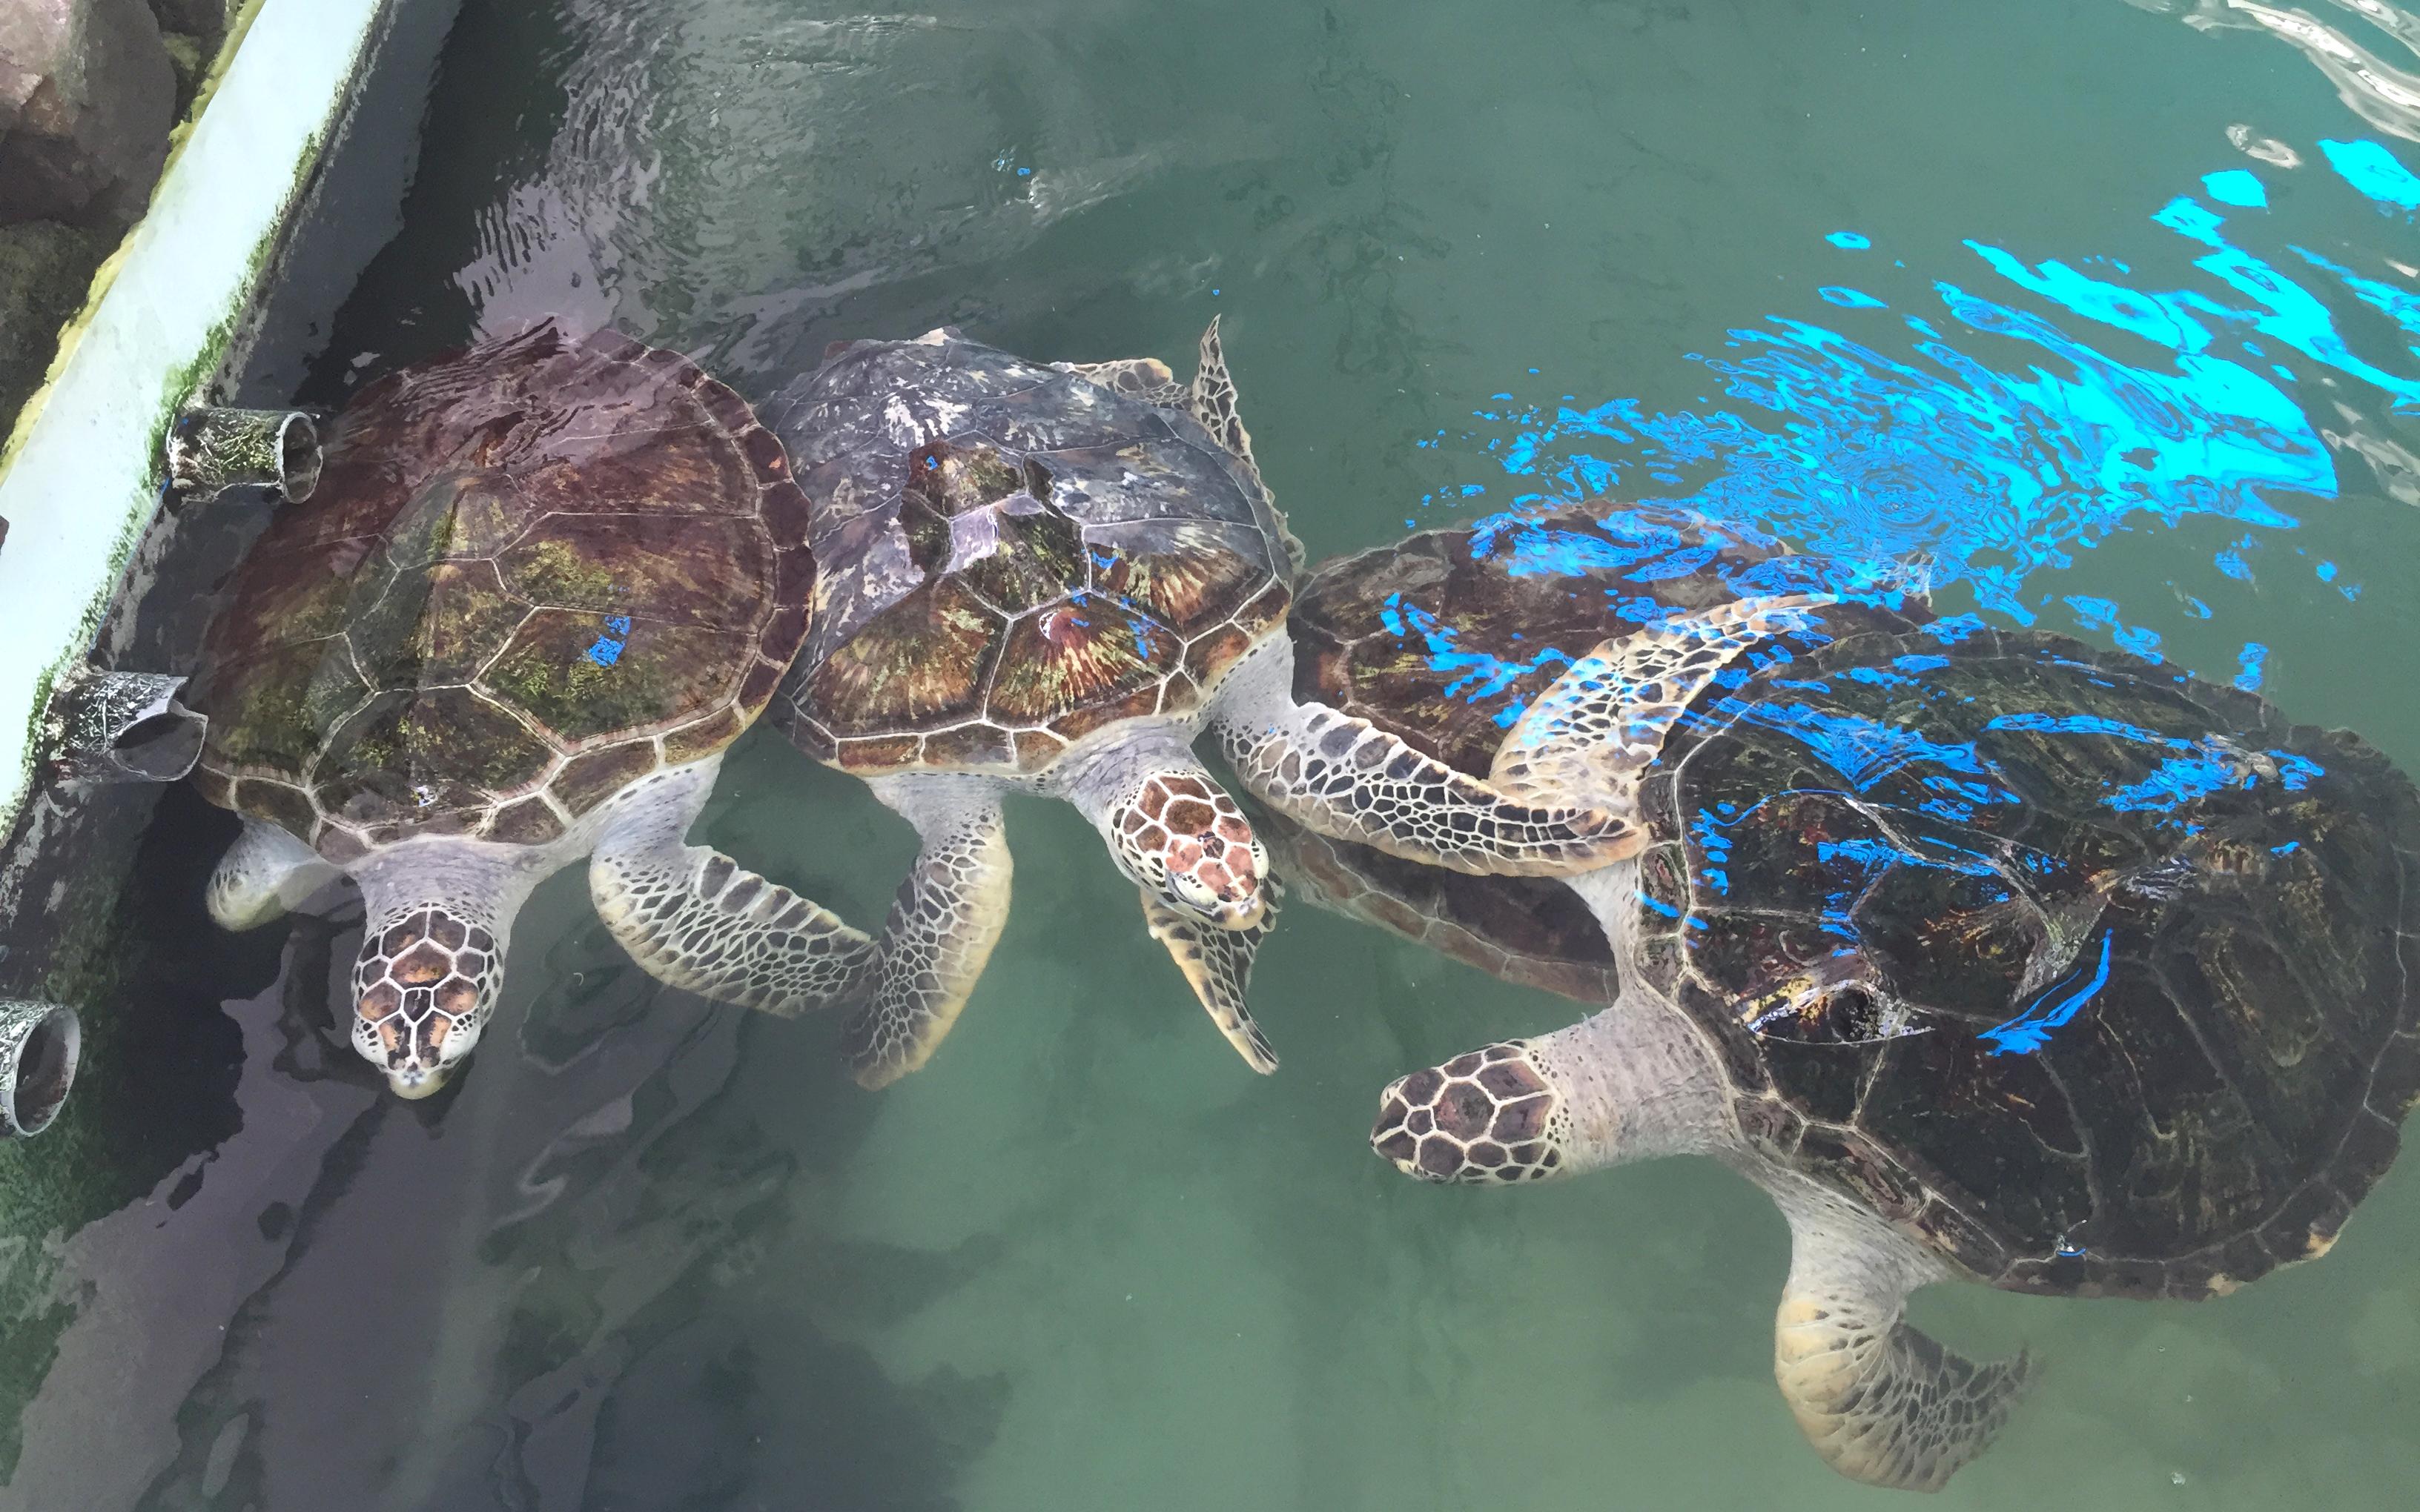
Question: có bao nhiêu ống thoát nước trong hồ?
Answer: có ba ống thoát nước trong hồ